Chiara Galiazzo

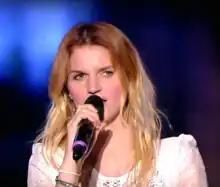
Chiara Galiazzo (2017)

Chiara Galiazzo (born 12 August 1986) is an Italian singer. She rose to fame in 2012, after winning the sixth season of the Italian talent show "X Factor". Her debut single, titled "Due respiri" and co-written by Eros Ramazzotti, was released on 8 December 2012 and debuted atop the Italian Singles Chart. Chiara released her first studio album, "Un posto nel mondo", which debuted at number 2 on the Italian Albums Chart, and spawned the singles "Il futuro che sarà", "Mille passi" and "Vieni con me". In November of the same year, Galiazzo featured on Mika's single "Stardust", which became a number-one hit in Italy.